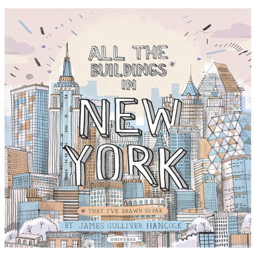
all the buildings that i 've drawn so far by person